City of Sunshine

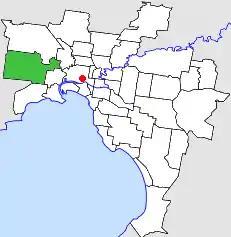
Location in Melbourne

The City of Sunshine was a local government area about west of Melbourne, the state capital of Victoria, Australia. The city covered an area of , and existed from 1860 until 1994.